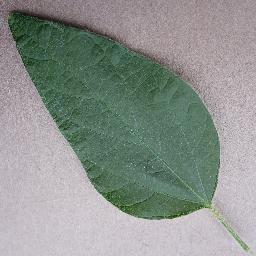
Label: Soybean___healthy